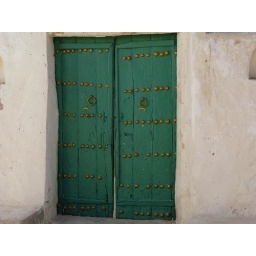
privacy of a home is protected by colourful wooden doors